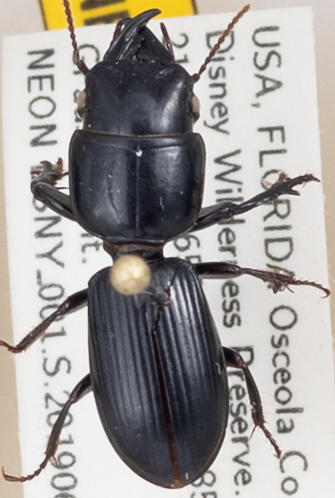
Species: Scarites ocalensis
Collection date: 2019-06-18
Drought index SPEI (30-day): -0.278
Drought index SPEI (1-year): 1.362
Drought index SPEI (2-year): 1.28